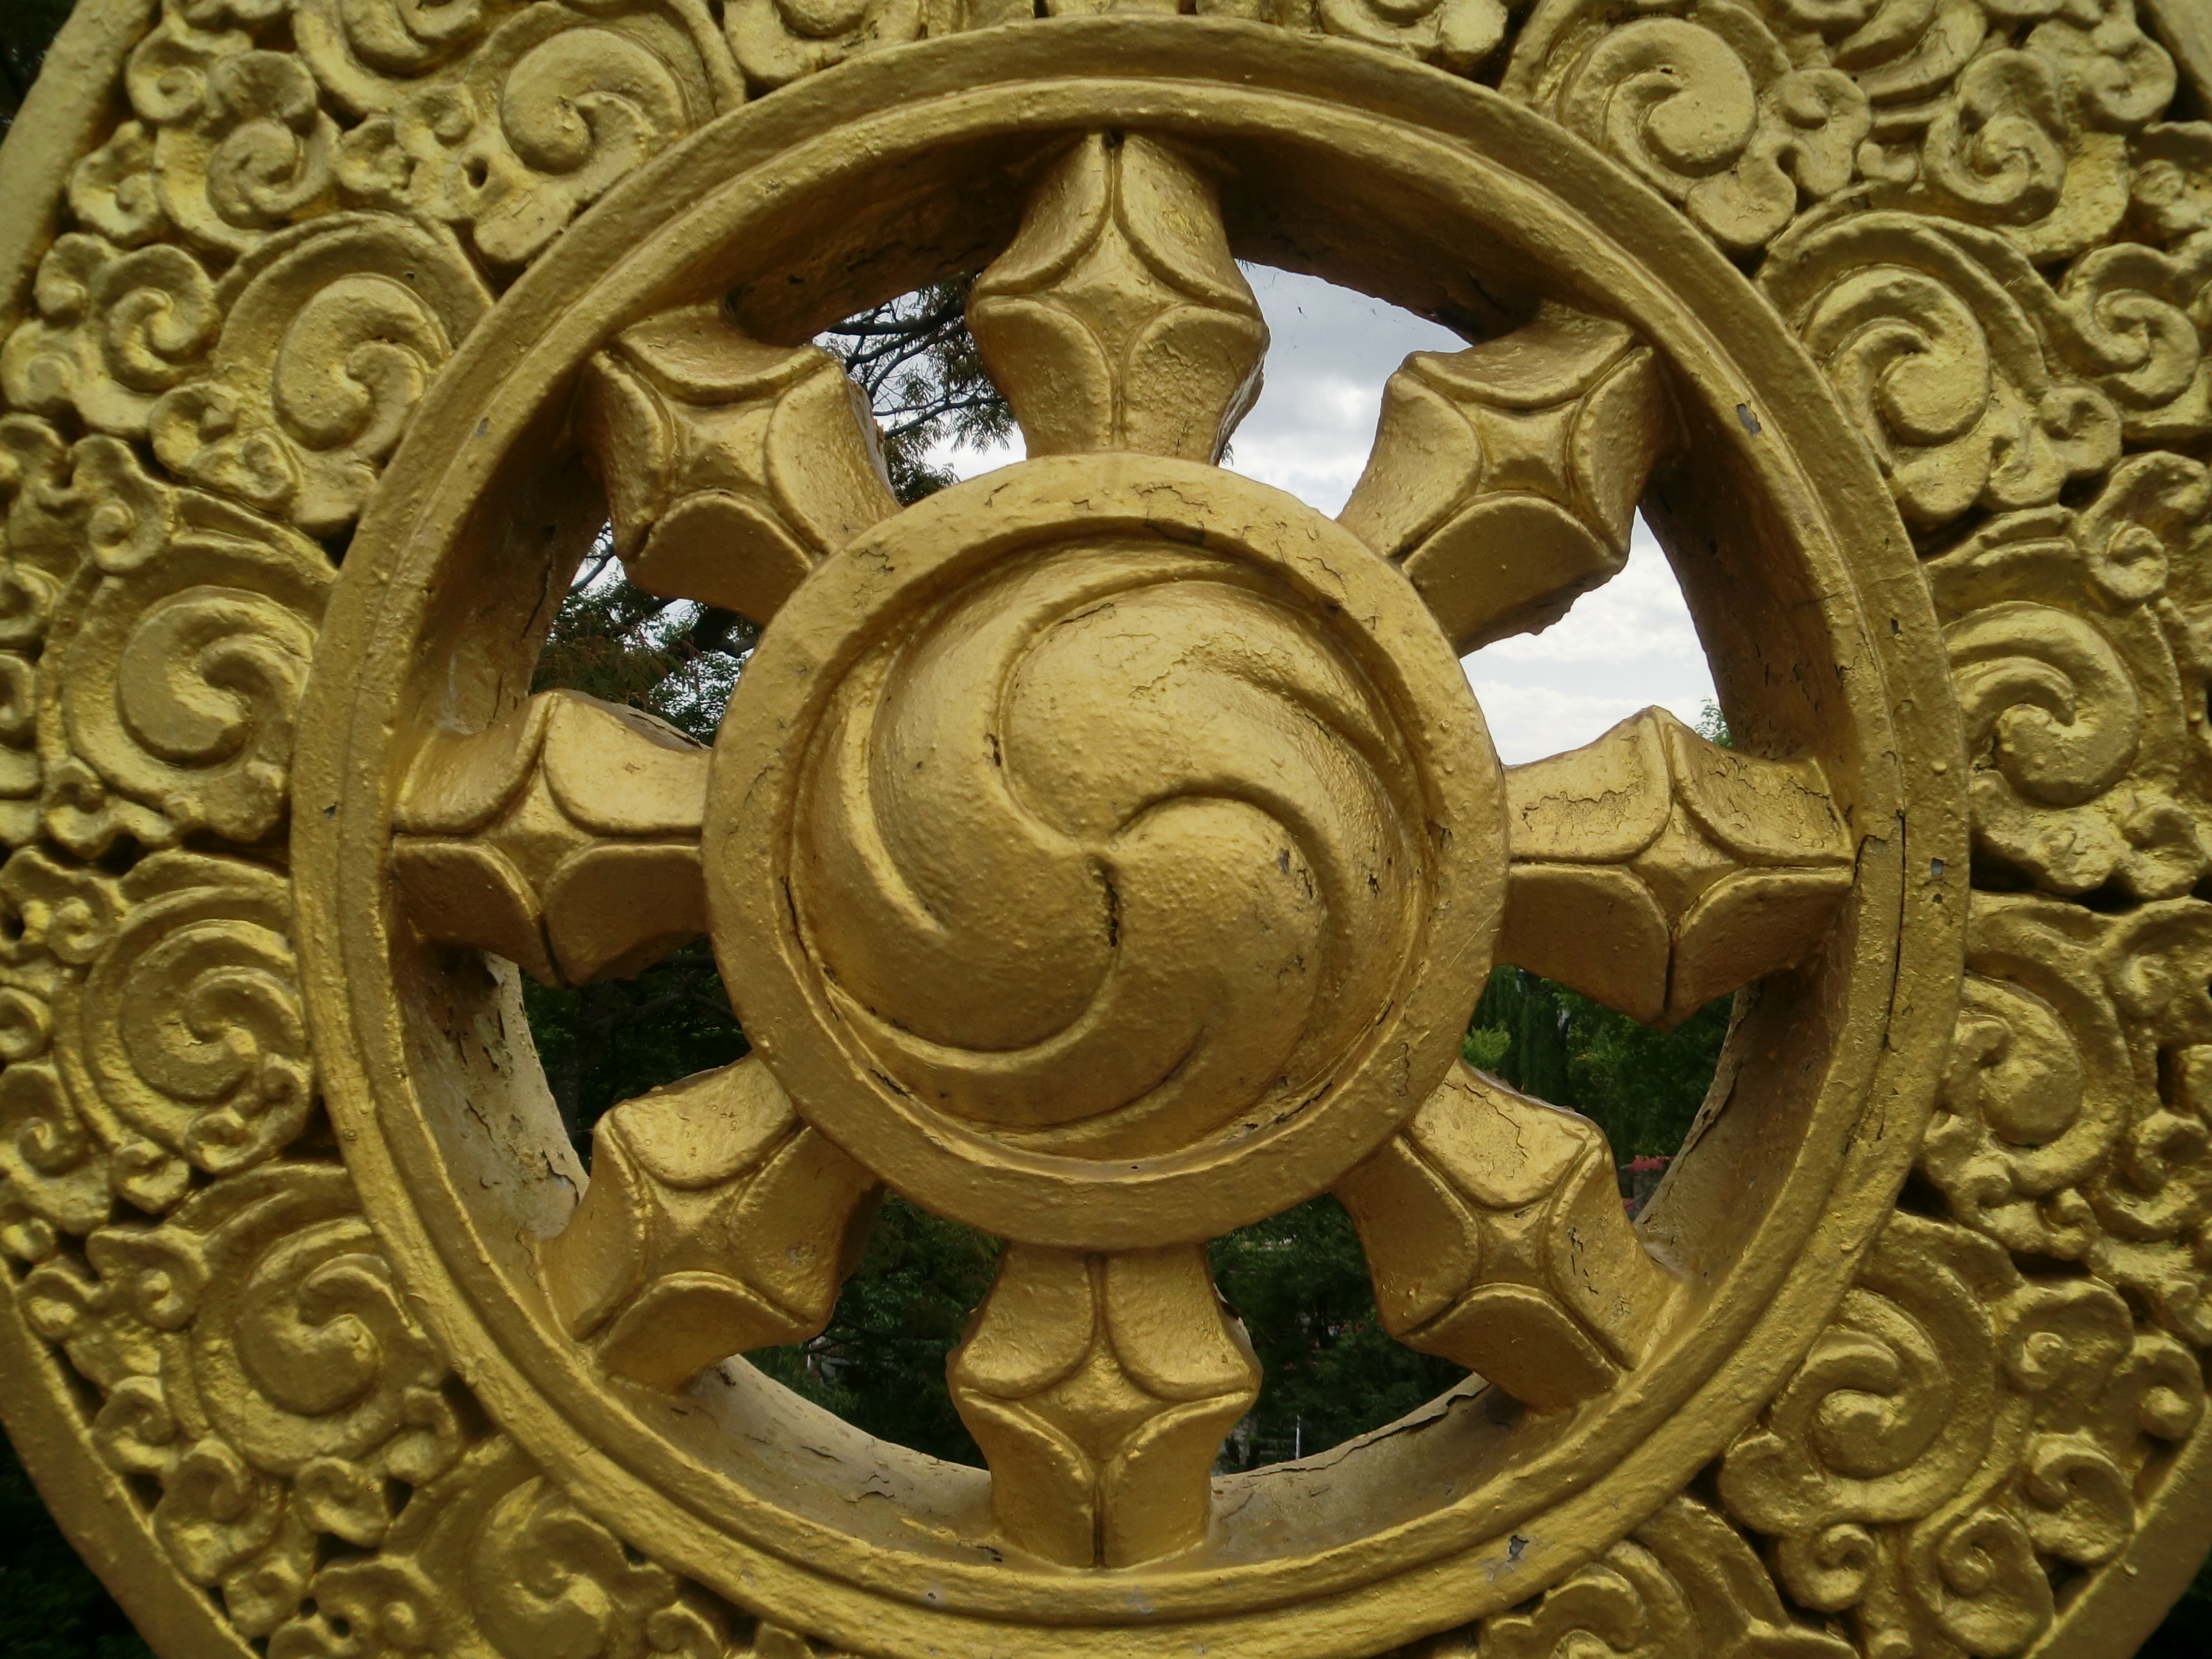
statue, symbol, metal, material, circle, sculpture, art, gold, temple, brass, monastery, bronze, india, carving, tibetan, stone carving, dharma, ancient history